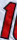
Number: 1